2023 Philippines FIBA Basketball World Cup team

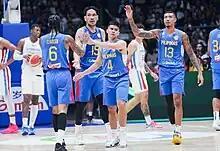
Game against the Dominican Republic at the Philippine Arena.

The Philippines as hosts were drawn into Group A with Angola, the Dominican Republic, and Italy.